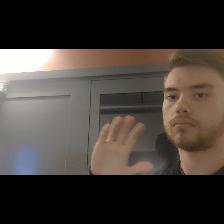
Label: Human